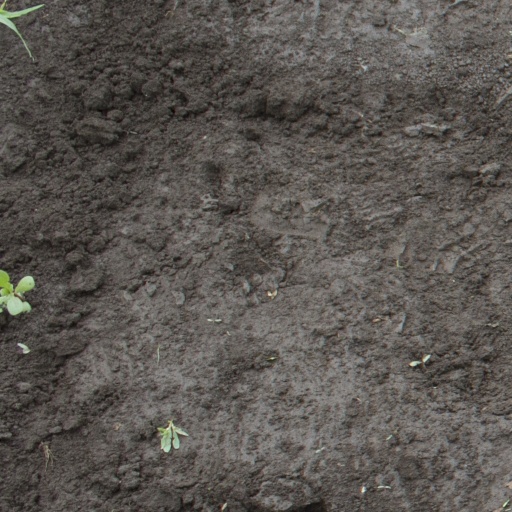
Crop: soybean